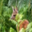
Label: deer